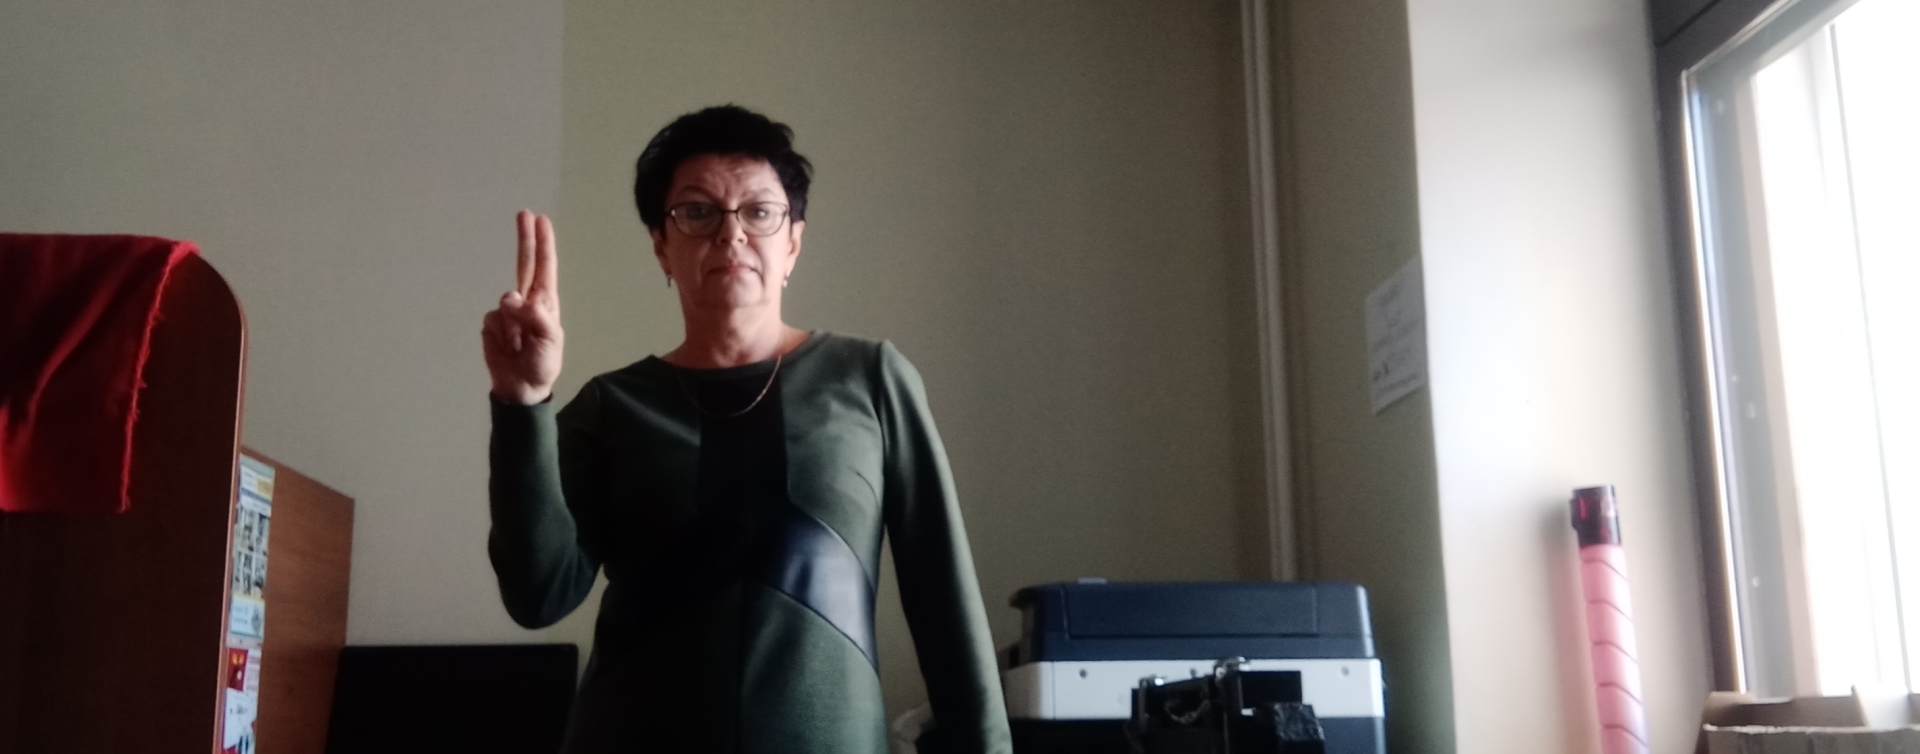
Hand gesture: two_up